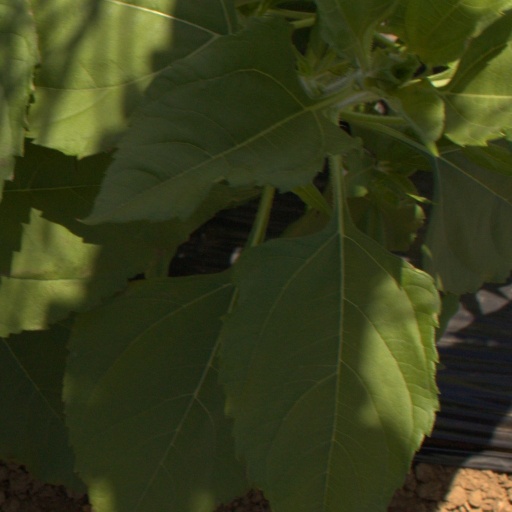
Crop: Jerusalem artichoke